David Sharpe (artist)

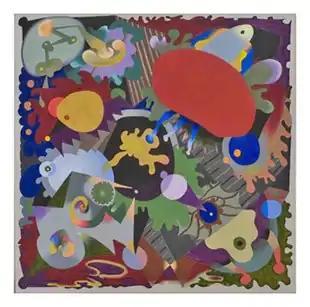
David Sharpe, "Three", oil on canvas, 66" x 72", 1970.

Sharpe was born in 1944 in Owensboro, Kentucky. He studied at the School of the Art Institute of Chicago (BFA, 1966; MFA, 1968) with professors including Whitney Halstead and Ray Yoshida, at a time of artistic ferment during which the Hairy Who and Chicago Imagism first emerged, a formative period that permanently influenced his work. Already exhibiting as an undergraduate in 1964, Sharpe attracted serious notice by 1968, with large-scale, complex abstract works such as "Universe" (1968), which was publicly exhibited at the Smart Museum, and inclusion in major shows at the Art Institute of Chicago and Renaissance Society. Influential Chicago critic Dennis Adrian championed Sharpe's work at the time, describing him as unusually self-possessed, confident and "completely formed" while still in school.